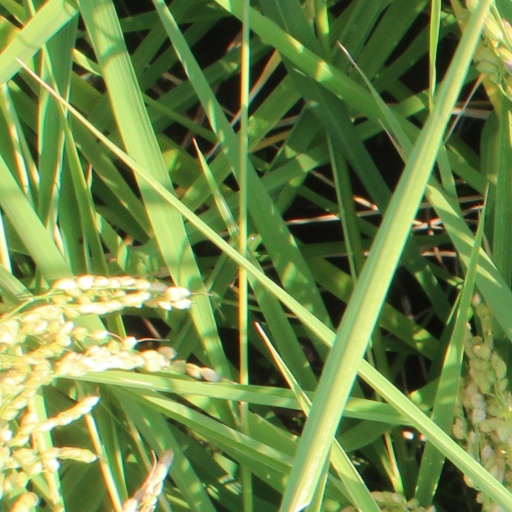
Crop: rice